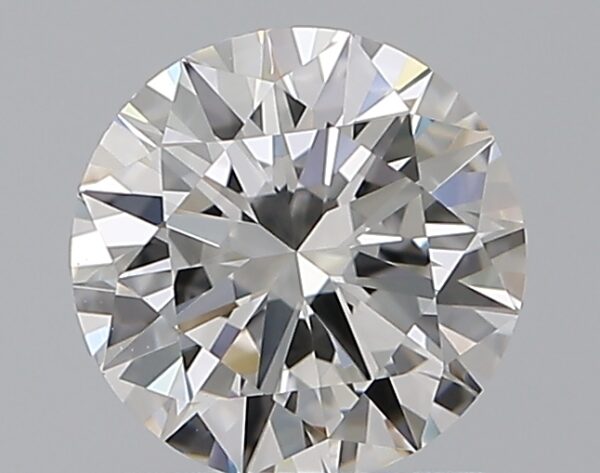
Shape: round
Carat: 0.9
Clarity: VVS2
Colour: E
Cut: EX
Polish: EX
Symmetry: VG
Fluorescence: N
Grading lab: GIA
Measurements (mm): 6.27 x 6.3 x 3.76